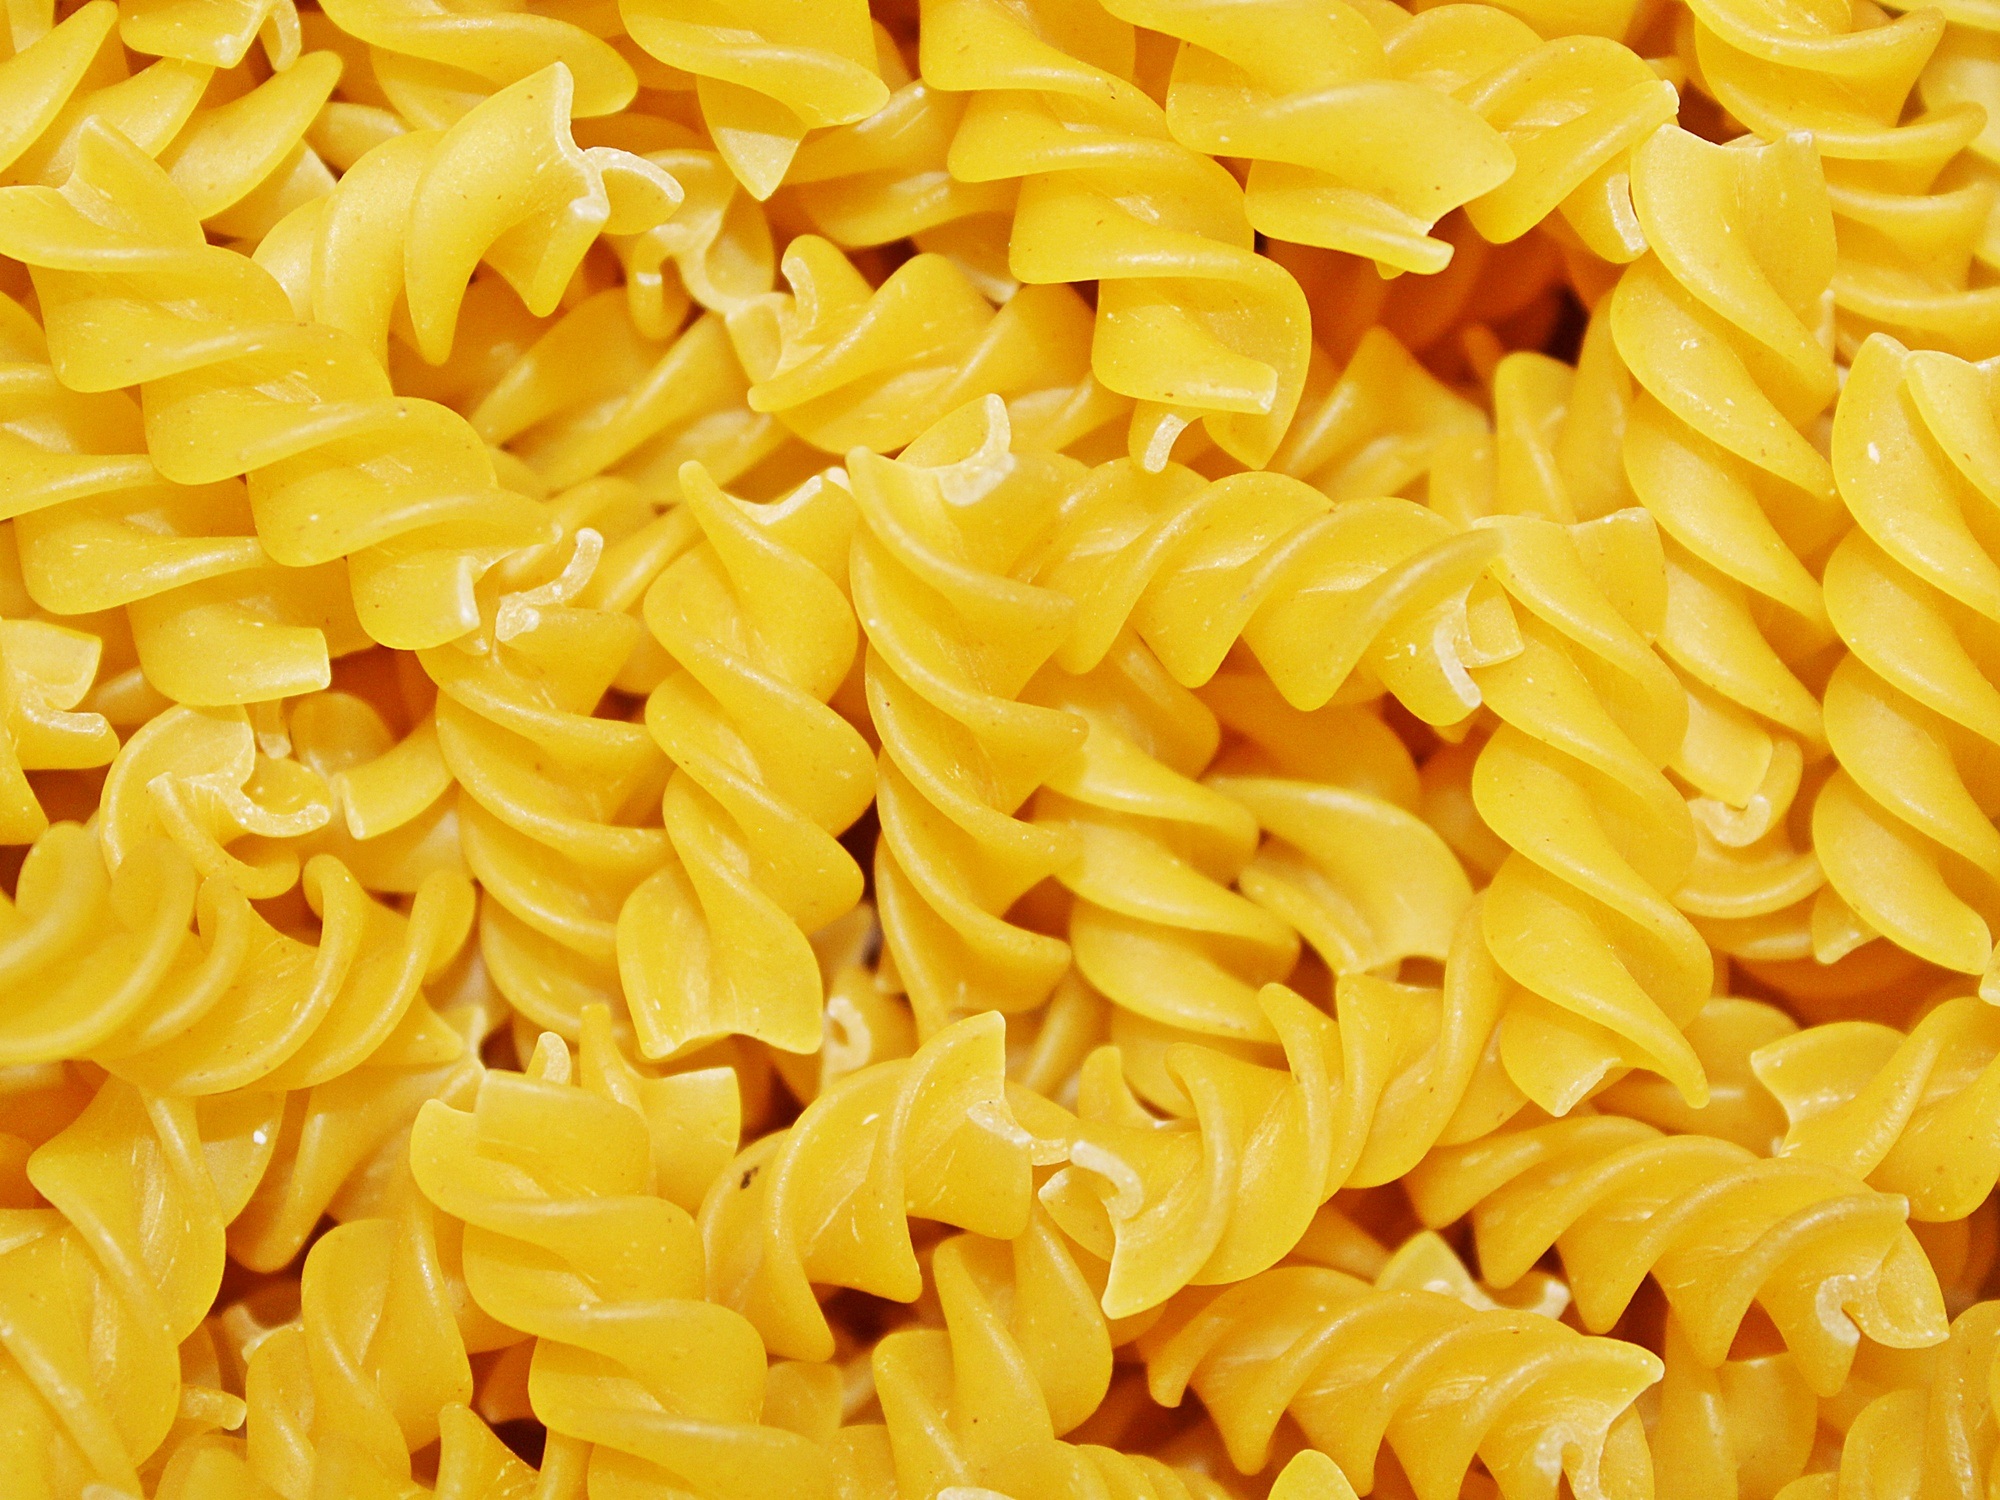
dish, food, produce, yellow, close, eat, lunch, cuisine, delicious, pasta, fusilli, cook, noodles, nutrition, penne, raw, vegetarian food, italian, carbohydrates, junk food, italian food, durum wheat, carbonara, macaroni, european food, cheddar cheese, rotini